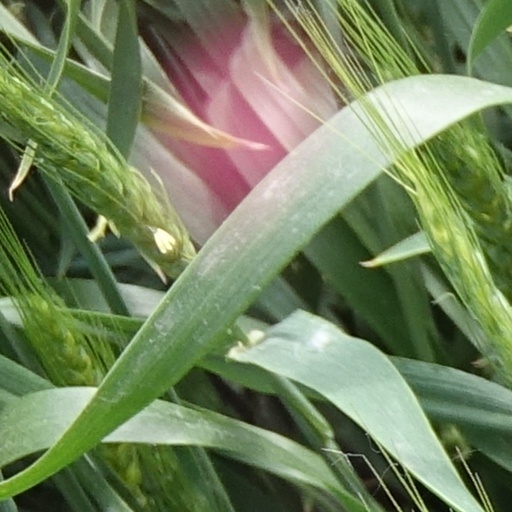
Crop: wheat